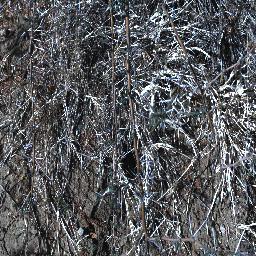
Label: prickly_acacia